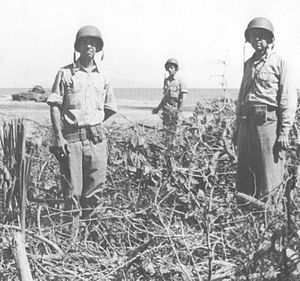
Matanikauoffensiven / Baggrund / Slaget om Henderson Field
Oberst i marinekorpset Merritt Edson (tv.), fotograferet nær mundingen af Matanikau nogle dage inden offensiven i november[20]
Matanikauoffensiven fra 1. – 4. november 1942 var et slag mellem styrker fra den amerikanske hær og marinekorps mod styrker fra den japanske hær, som blev udkæmpet ved Matanikaufloden og Point Cruz på Guadalcanal i slaget om Guadalcanal under 2. verdenskrig. Slaget var et af de sidste i en række kampe mellem amerikanske og japanske styrker ved Matanikaufloden.